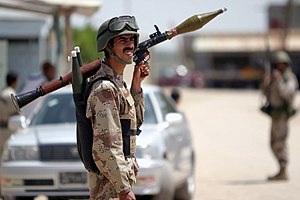
Rocket Propelled Grenade
En irakisk soldat med en RPG-7 over skulderen
Rocket Propelled Grenade er en engelsk betegnelse for skulderbårent panserværnsvåben, der affyres over skulderen. Våbnets ekslopive granat fremføres ved raketkraft. Forkortelsen RPG benyttes også på russisk.